Toby Nankervis

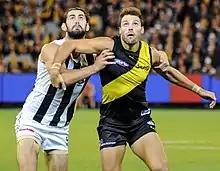
Nankervis contests a boundary throw-in with 's Brodie Grundy in round 2, 2017

On 19 October 2016 he was traded to Richmond in exchange for a third round draft selection. In his first pre-season at the club, Nankervis was lauded for his aggressive playing style, with Richmond forward Sam Lloyd claiming Nankervis had "a bit of mongrel in him." The club's coaching staff also heaped praise upon him, with Blake Caracella noting his willingness to "hit bodies and follow up and chase" while Andrew McQualter claimed Nankervis had "nearly put a couple of our players in hospital with his tackles." On the back of his impressive pre-season training efforts and a serious back injury to fellow ruck Shaun Hampson, Nankervis spent the JLT Community Series playing as the club's primary ruckman. He solidified his standing thanks to three consecutive strong performances and forced his way into position as the club's leading ruck. Nankervis made his Richmond debut in the 2017 season opening match, a victory over at the MCG. He recorded career bests for hit-outs (27) and goals (2) in the match. Nankervis followed this up with another impressive game in round 2's win over . Though Nankervis was beaten in the ruck by Brodie Grundy (45-18 hit-outs), it was his work around the ground that impressed coach Damien Hardwick. He recorded career highs for disposals (21), clearances (an equal team-high seven), inside-50s (6), rebound-50s (3) and contested possessions (14). It was the most contested possessions by a Richmond ruckman since Brad Ottens recorded 18 in round 17, 2003.